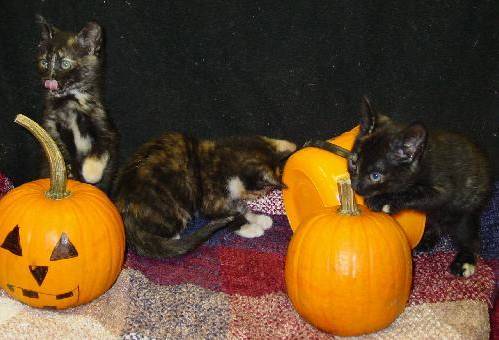
Label: cat